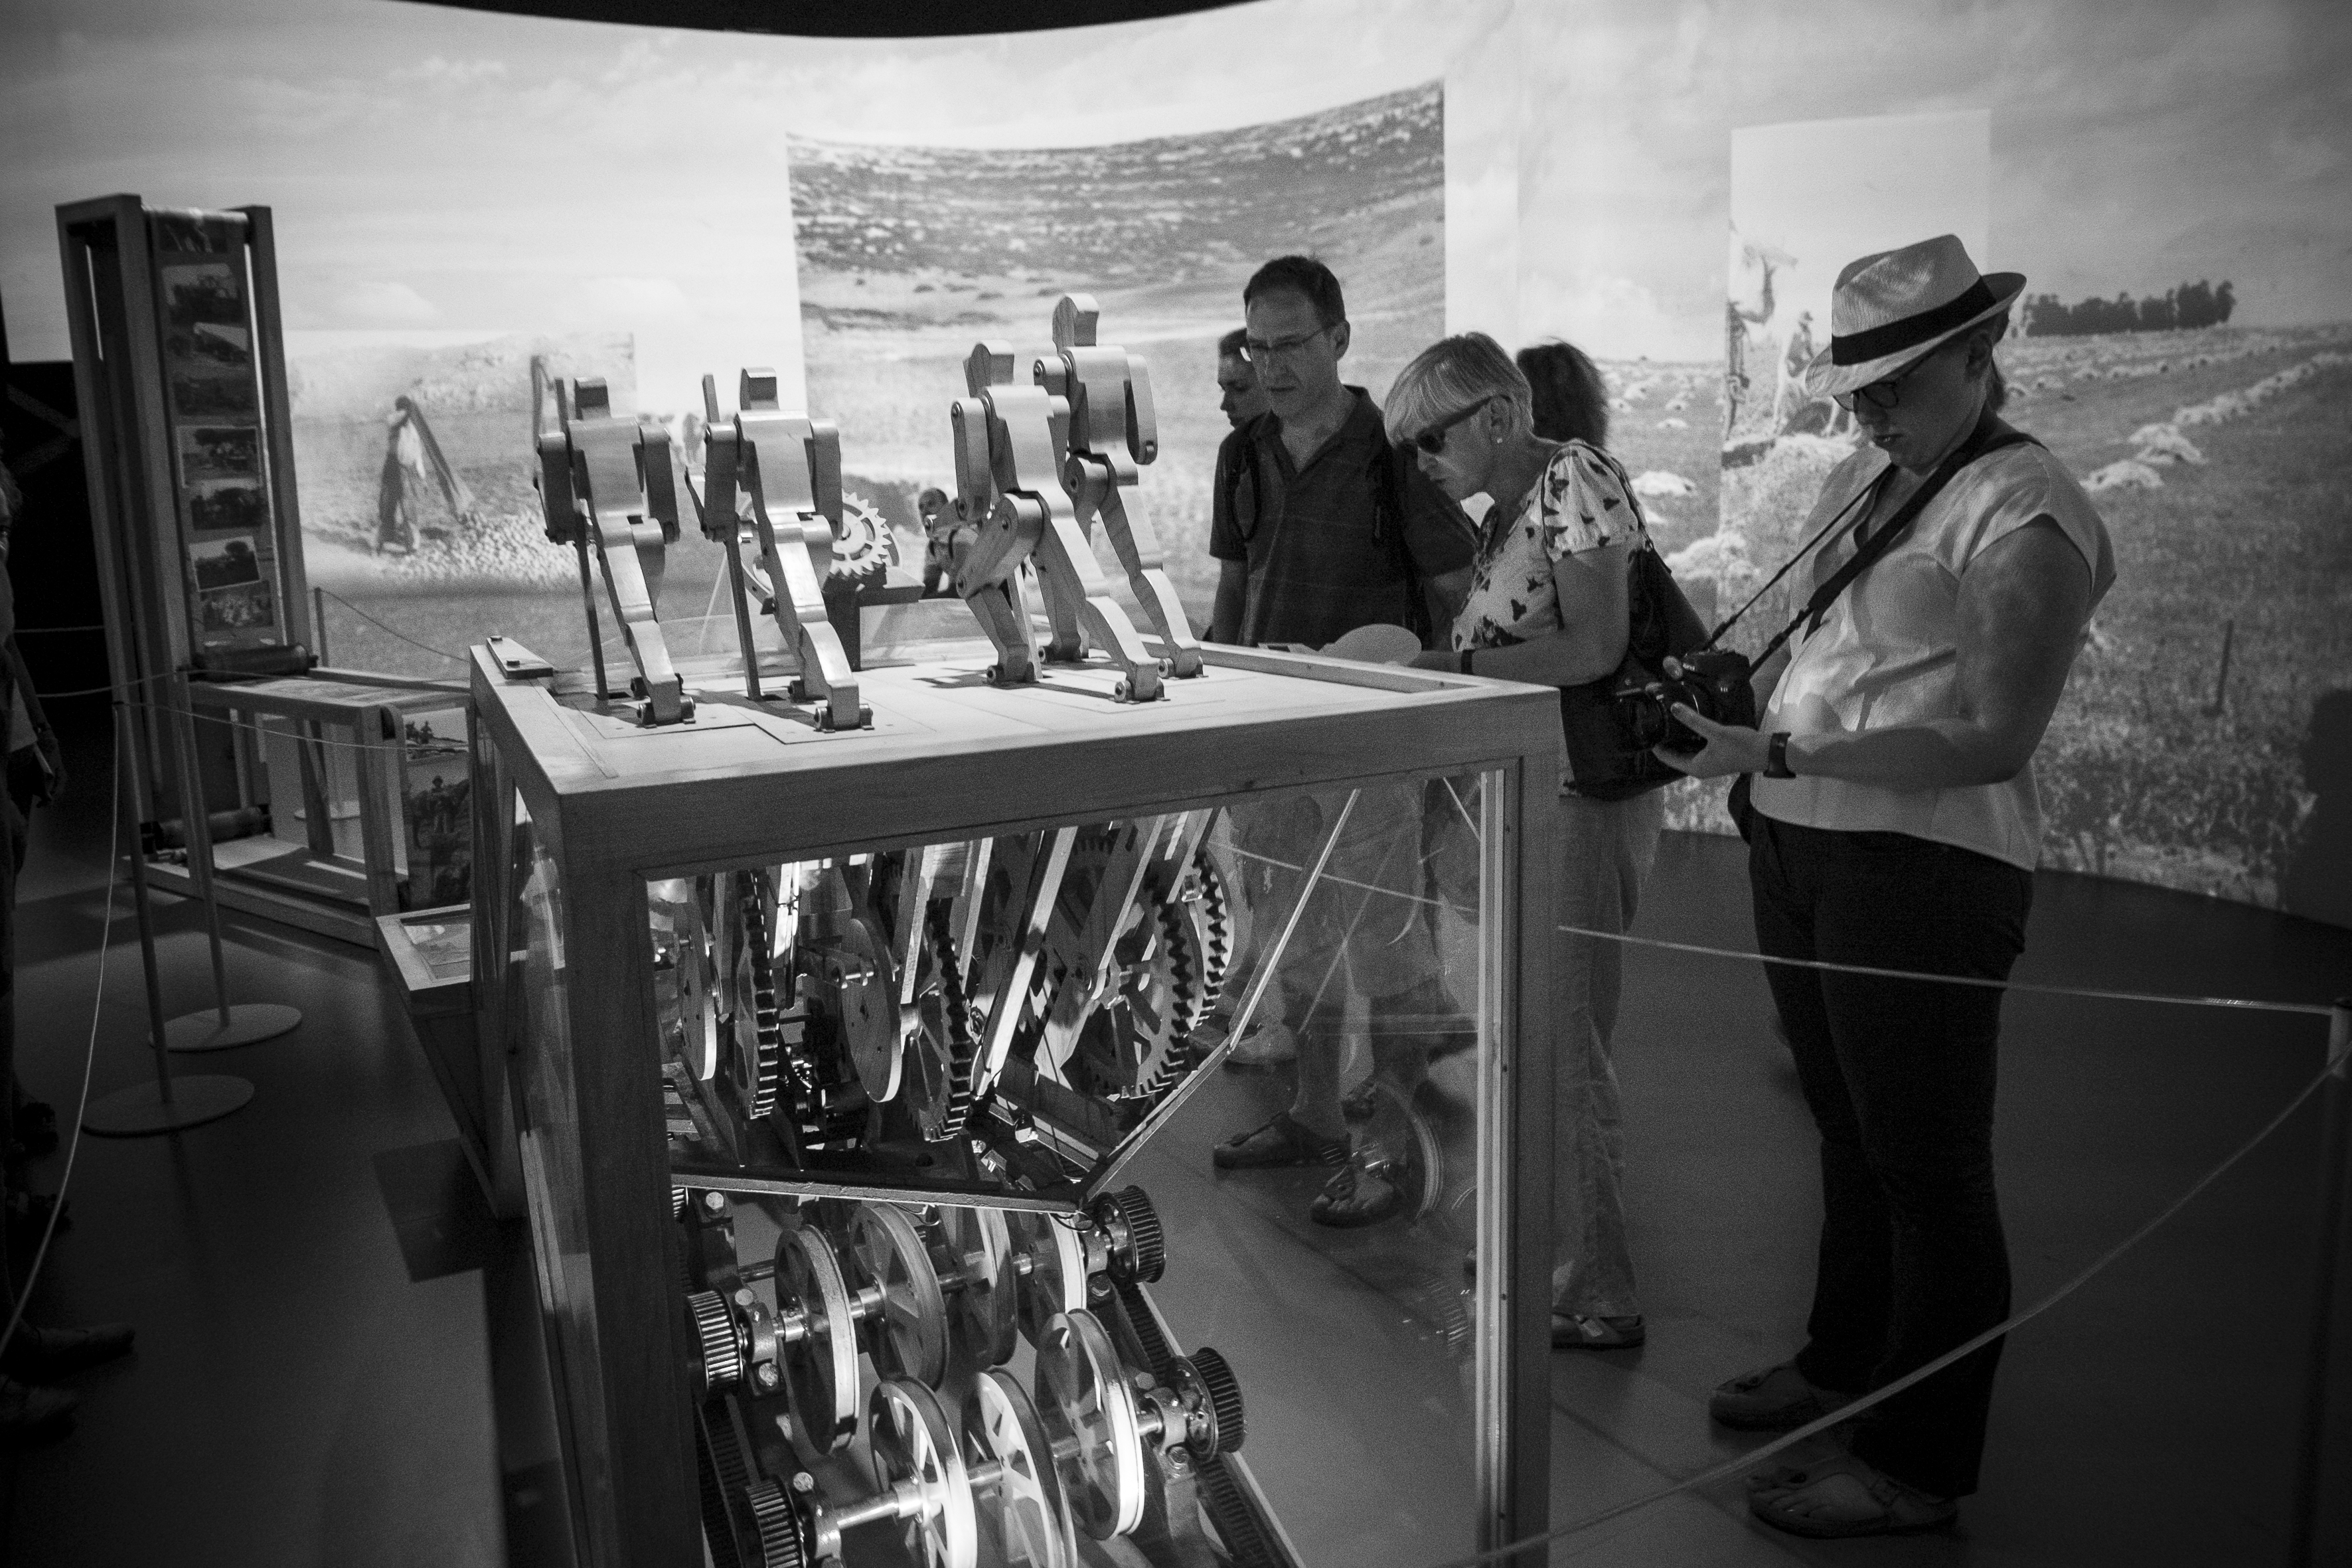
black and white, white, street, photography, urban, travel, fujifilm, italy, black, monochrome, bw, 2015, blackandwhite, blackwhite, art, ngc, photograph, it, fuji, milan, fujixt1, fujix, noireblanc, milano, lombardia, italymilano, italymilanoexpo, monochrome photography, film noir